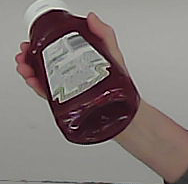
Product: heinz_ketchup